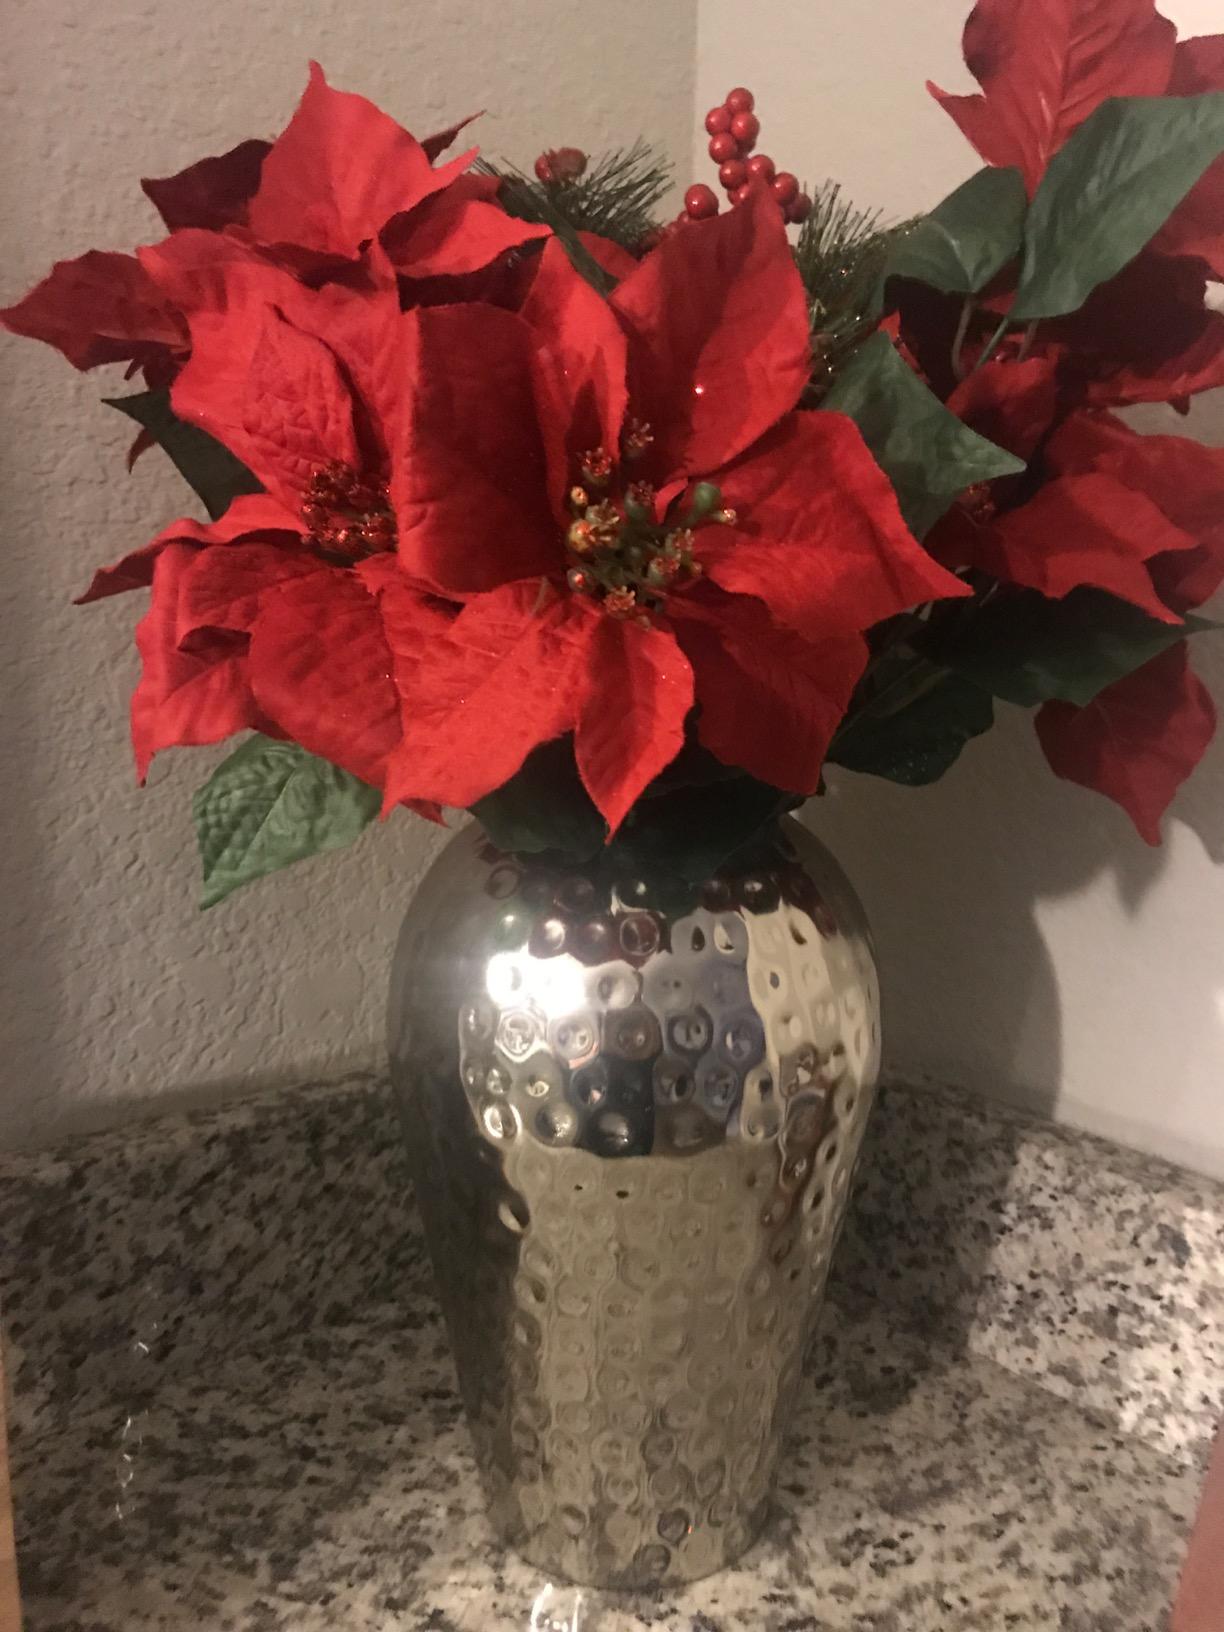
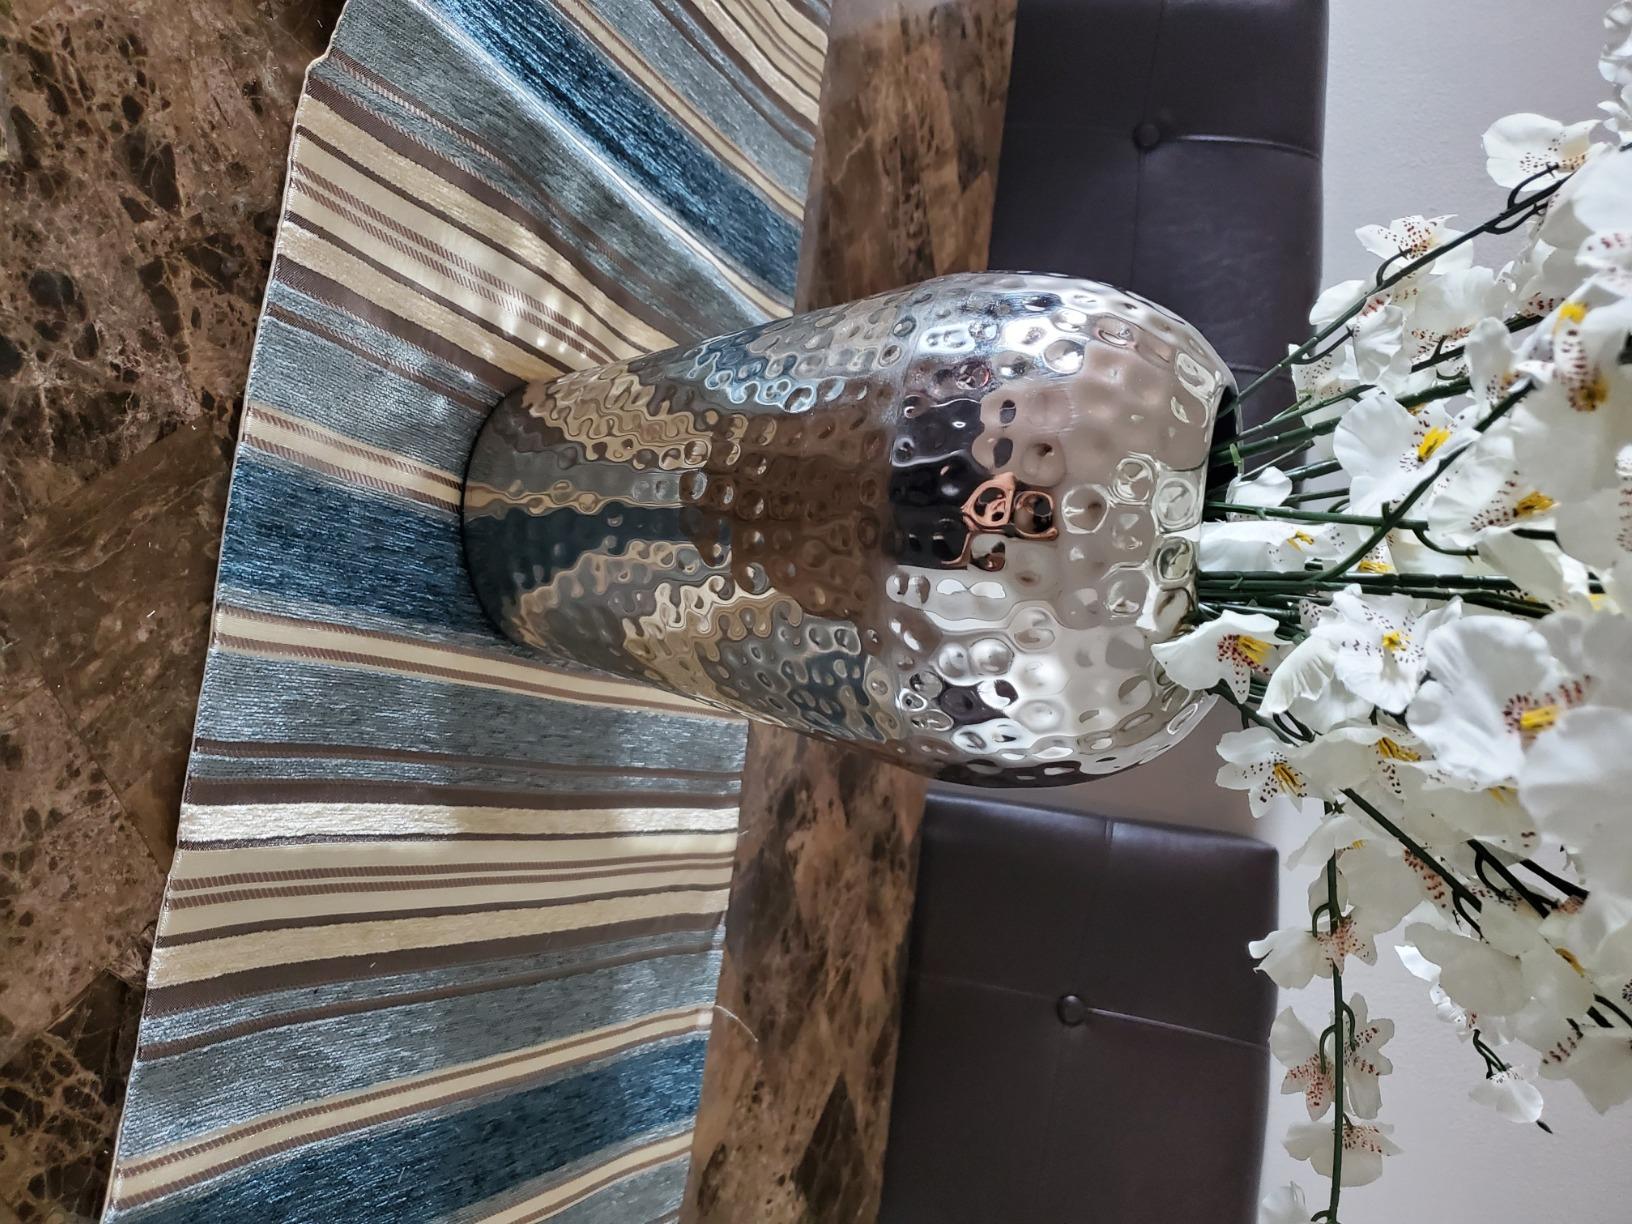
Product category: vase
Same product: yes